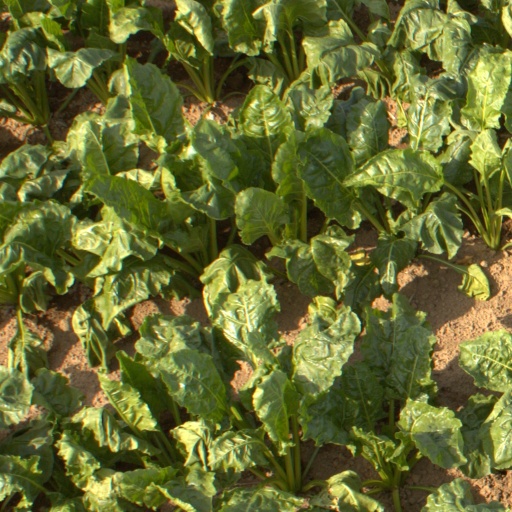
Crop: sugar beet